Question: Please indicate a possible affordance area of the bench that can be used for sitting on
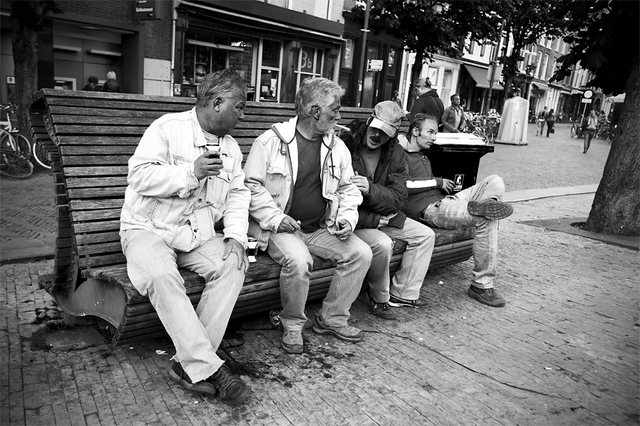
Answer: [83.918, 213.026, 477.643, 339.3]